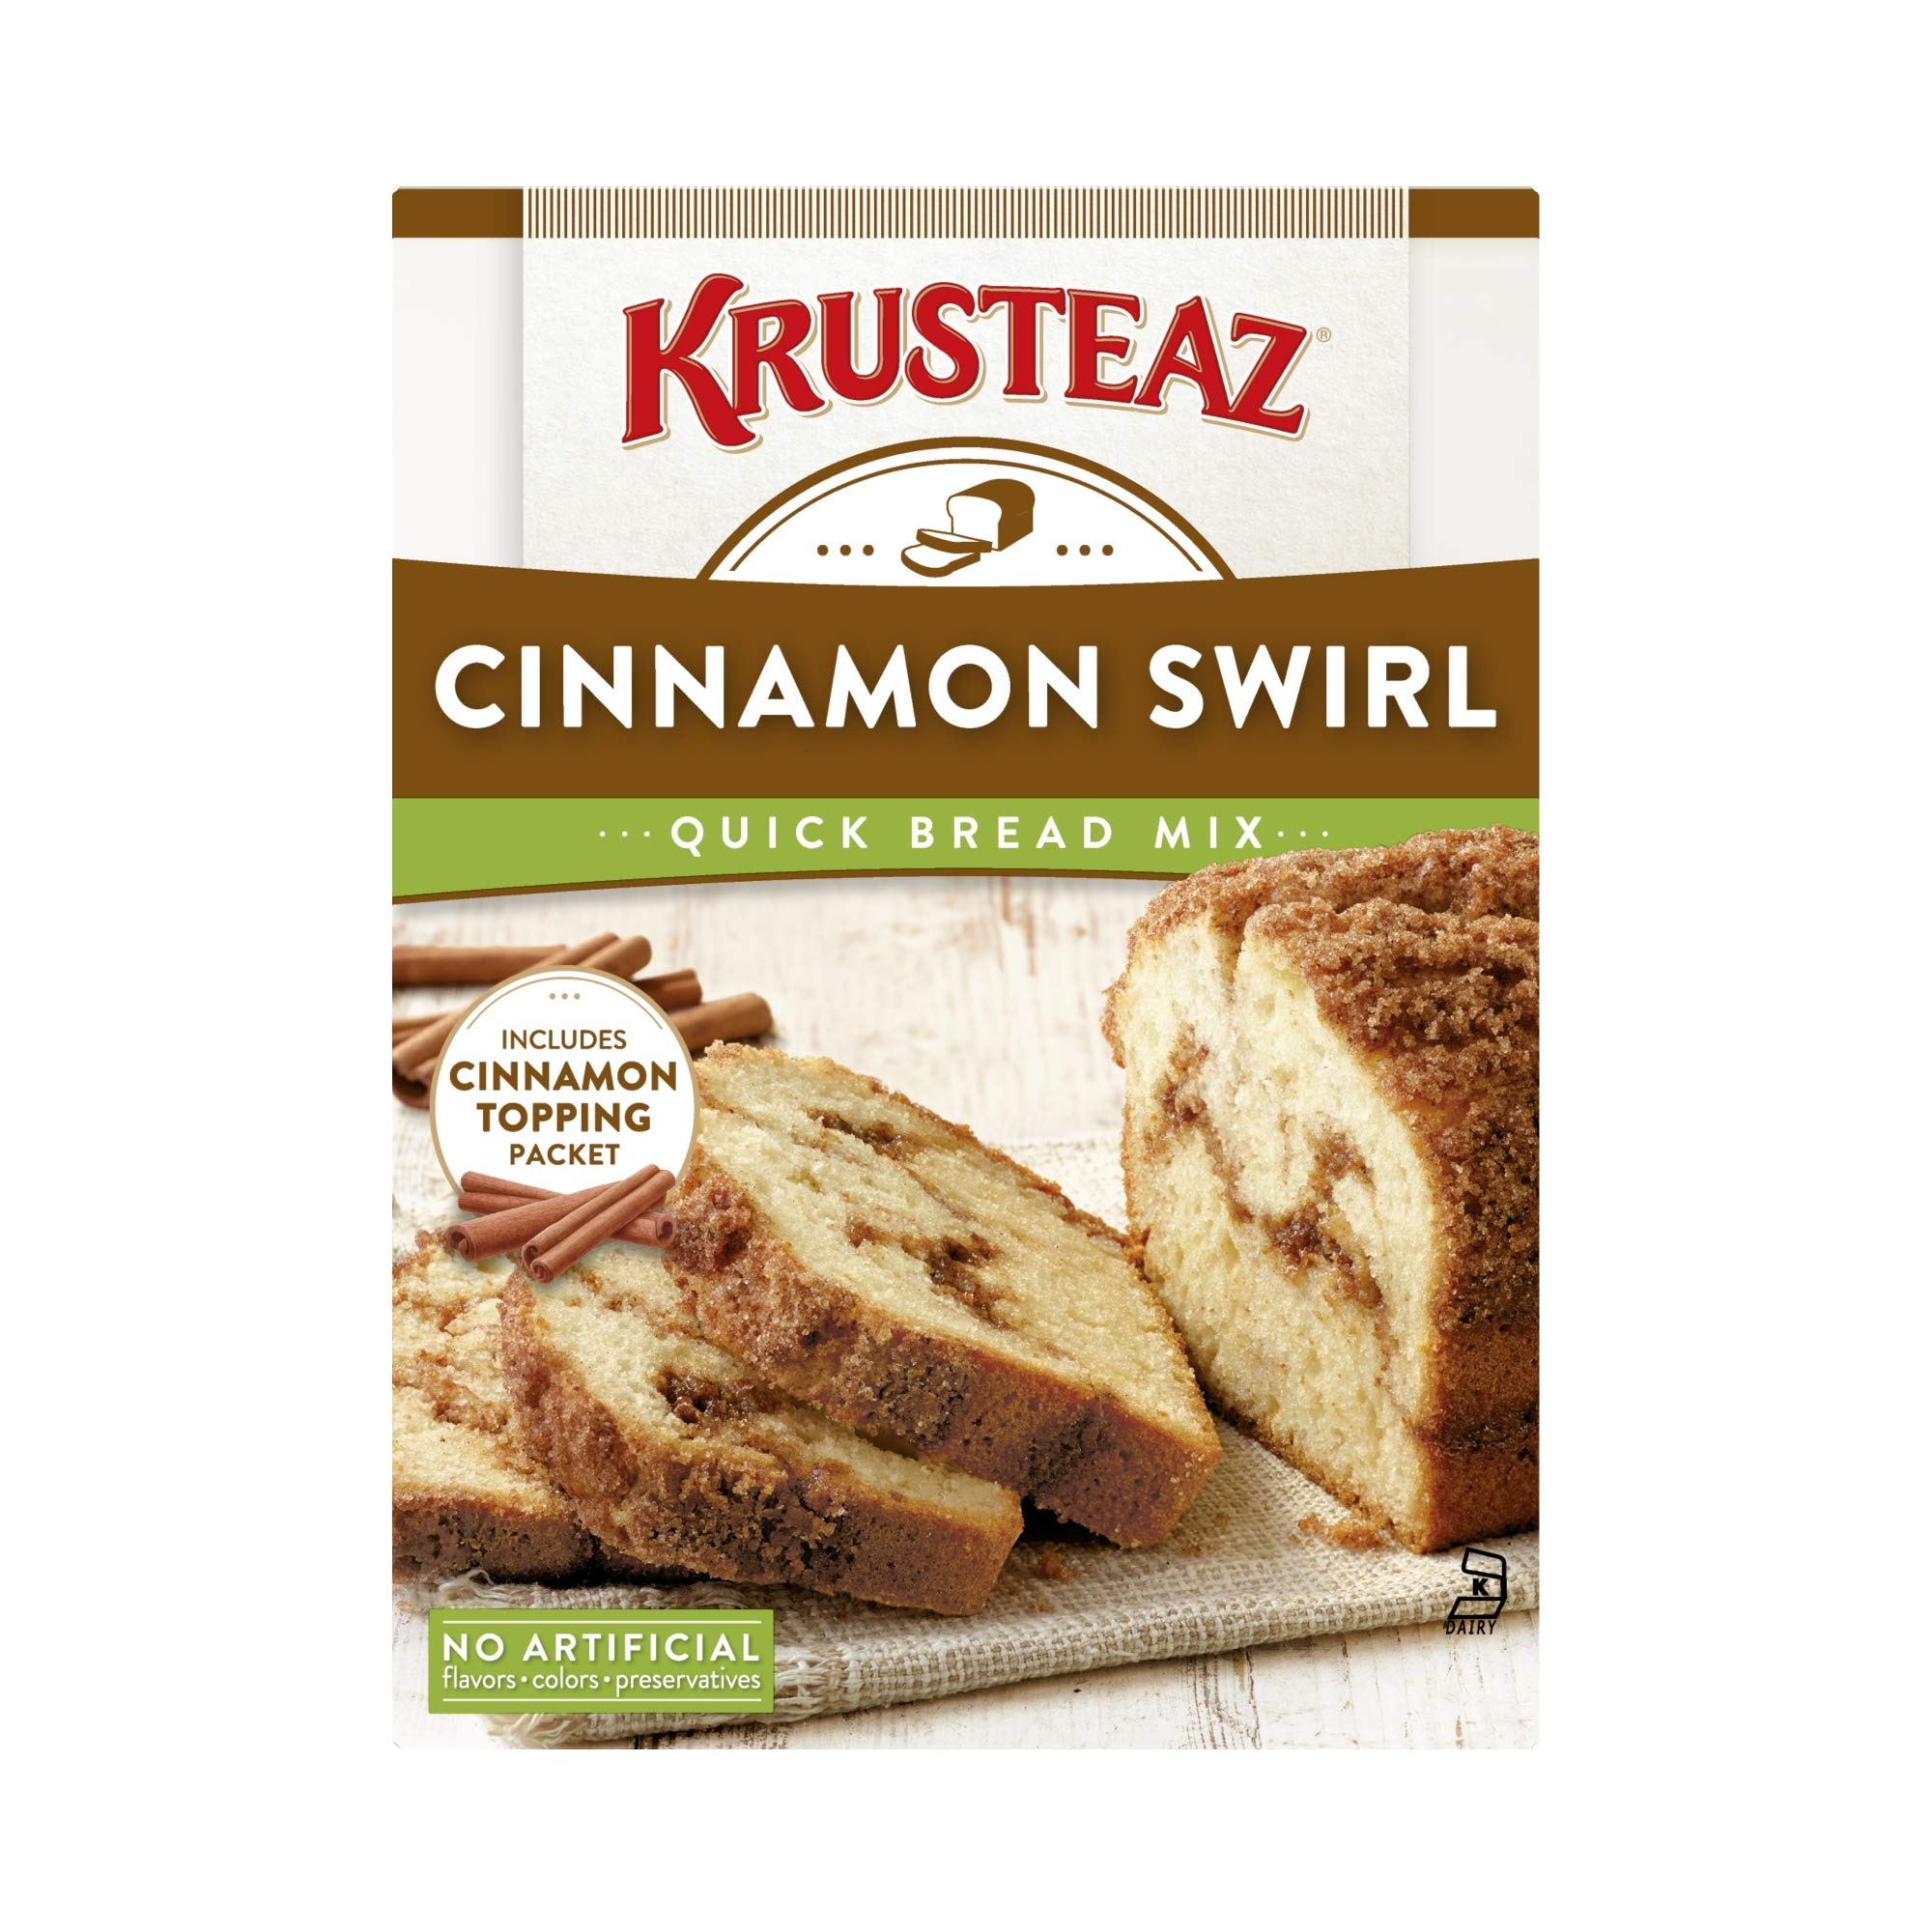
Item Name: Krusteaz Cinnamon Swirl Quick Bread Mix, 19.5 Oz
Value: 19.5
Unit: Ounce

Price: 12.15